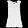
Label: Shirt